All Saints' Church, Galle

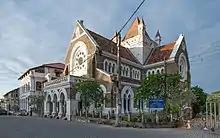

All Saints' Church is an Anglican church located within the Galle fort in Galle, Sri Lanka and is located on Church Road.